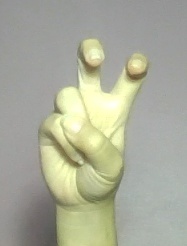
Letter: toot